Intermodal container

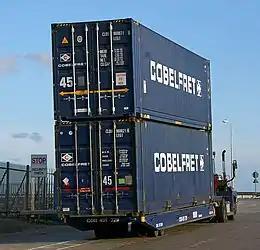
Two 'High-cube' containers on a roll-on/roll-off (RoRo) tractor. The text in the yellow arrow on the top unit indicates its extra width.

European pallet wide (or PW) containers are minimally wider, and have shallow side corrugation, to offer just enough internal width, to allow common European Euro-pallets of long by wide, to be loaded with significantly greater efficiency and capacity. Having a typical internal width of , (a gain of about over the ISO-usual , gives "pallet-wide" containers a usable internal floor width of , compared to in standard containers, because the extra width enables their users to either load two Euro-pallets end on end across their width, or three of them side by side (providing the pallets were neatly stacked, without overspill), whereas in standard ISO containers, a strip of internal floor-width of about cannot be used by Euro-pallets.